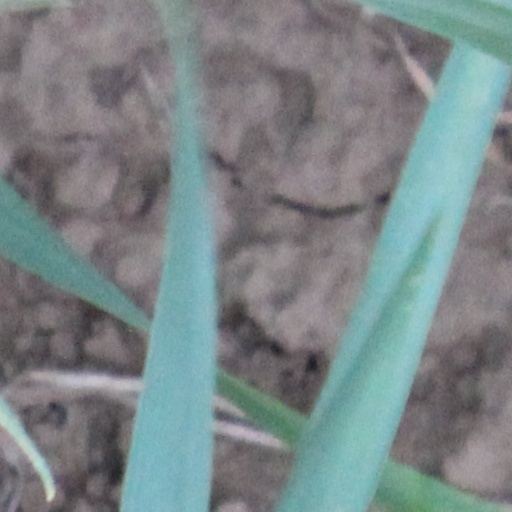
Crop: wheat